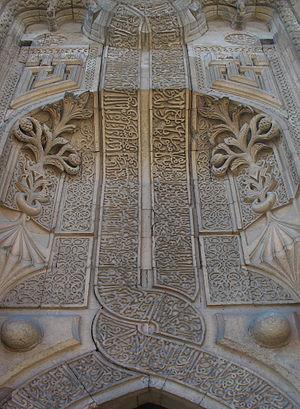
La Médersa Ince Minareli est une médersa du XIIIe